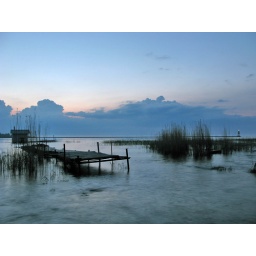
white night over Ladoga lake